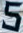
Number: 5